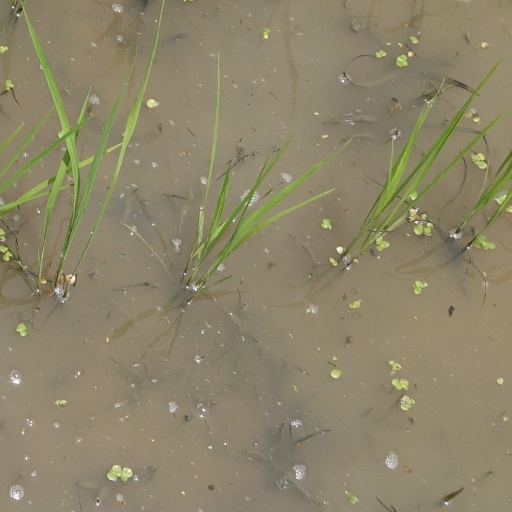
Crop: rice